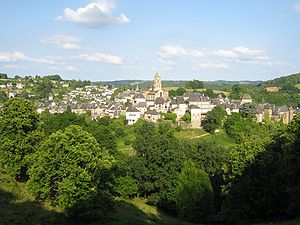
Uzerche
Uzerche er en kommune i departementet Corrèze i regionen Limousin i den centrale del af Frankrig. Kommunen ligger i kantonen Uzerche som tilhører arrondissementet Tulle. Kommunen havde i 2009 en befolkning på 3.226 mennesker, på et areal af 23,85 km².